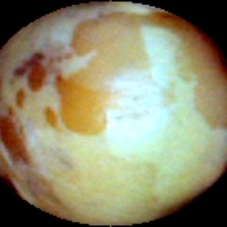
Label: Spotted